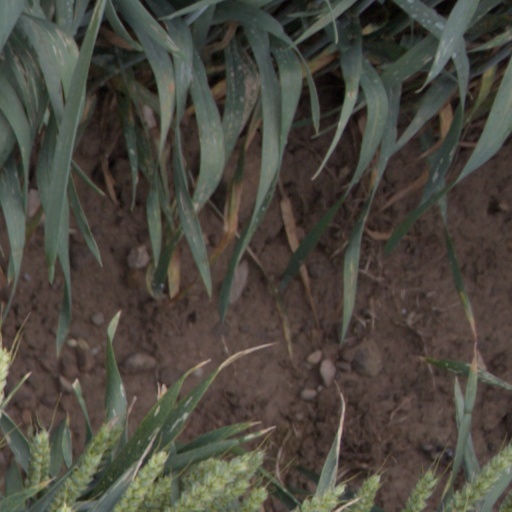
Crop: wheat